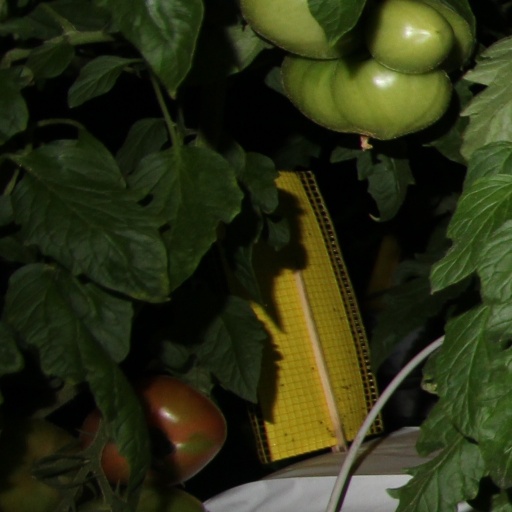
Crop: tomato